Archery at the 2008 Summer Olympics

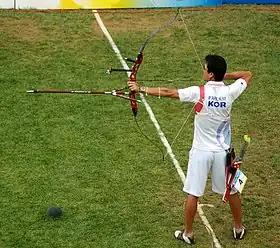
Park Kyung-Mo

The athlete quota for archery is 128 athletes, 64 men and 64 women. Each National Olympic Committee (NOC) can have up to a maximum of six athletes, three per gender. NOC's with three athletes of the same gender automatically qualify for the team competition. Athletes do not qualify themselves directly into the Olympics. They can only earn "qualification spots" for their respective NOC's. The NOC's, in turn, decide which of the athletes who have achieved the MQS (Minimum Qualification Score) they select. The MQS for FITA rounds are 1200 (men) and 1180 (women). For 70m rounds they are 600 (men) and 590 (women). Athletes who wish to qualify for the Olympics need to achieve the MQS in the period starting from 5 July 2007 until 16 July 2008.